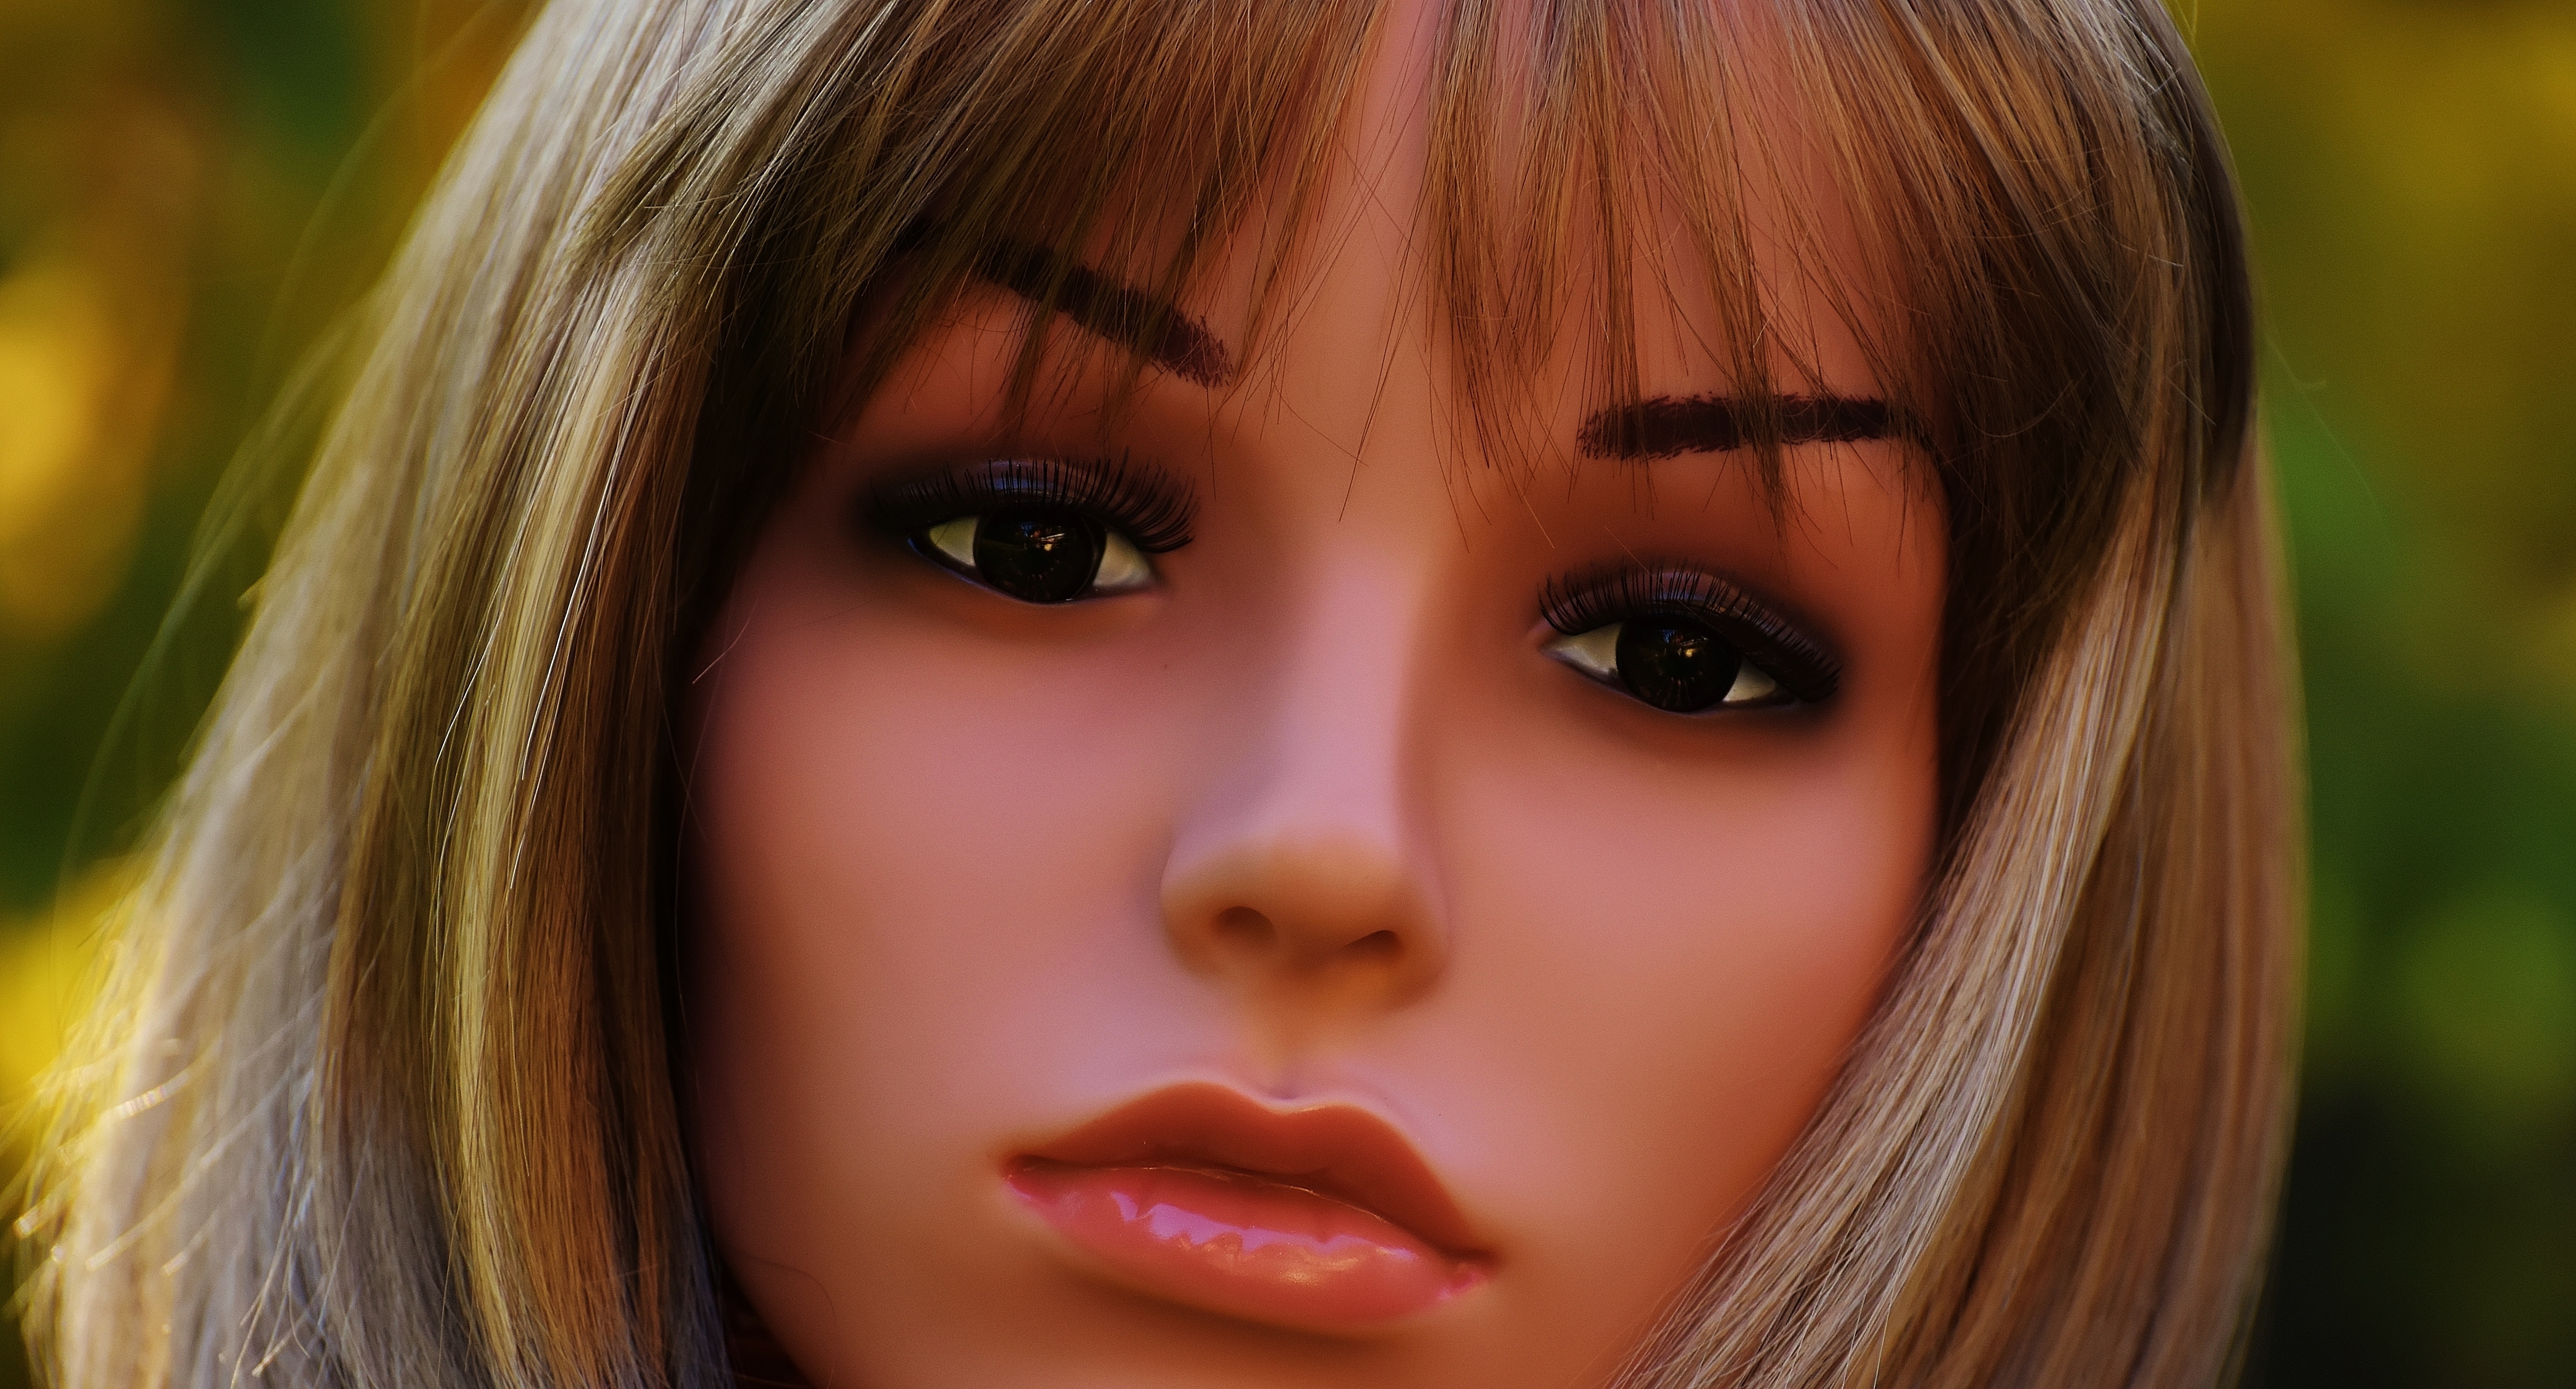
girl, woman, hair, photography, flower, female, portrait, model, young, red, color, romantic, child, toy, facial expression, lip, smile, mouth, fig, close up, human body, mannequin, face, doll, nose, eyes, shooting, eye, head, skin, beauty, blond, pretty, organ, dreamy, sweetness, display dummy, femininity, female model, melted, attractive, wig head, dekokopf, young woman, emotion, macro photography, brown hair, portrait photography